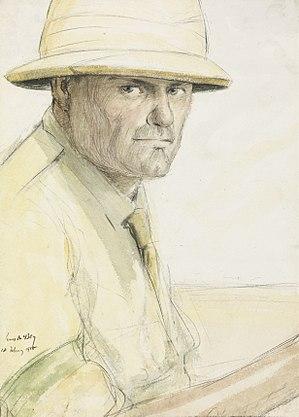
James McBey, né le 23 décembre 1883 à Newburgh et mort le 1ᵉʳ décembre 1959 à Tanger, est un aquafortiste, dessinateur de guerre et peintre britannique.